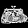
Label: Bag